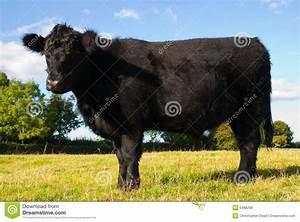
Label: mucca